MG ZT

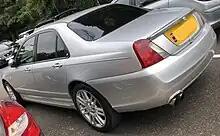
2005 MG ZT Facelift in silver

The MG ZT is a car which was produced by MG Rover from 2001 to 2005. It was offered in saloon and estate versions, the latter designated as the MG ZT-T. Styling is similar to the Rover 75, upon which it was based, although various modifications, most noticeably the wheels and tyres, make for a far sportier ride. Production ceased in April 2005, amidst financial turmoil at MG Rover.